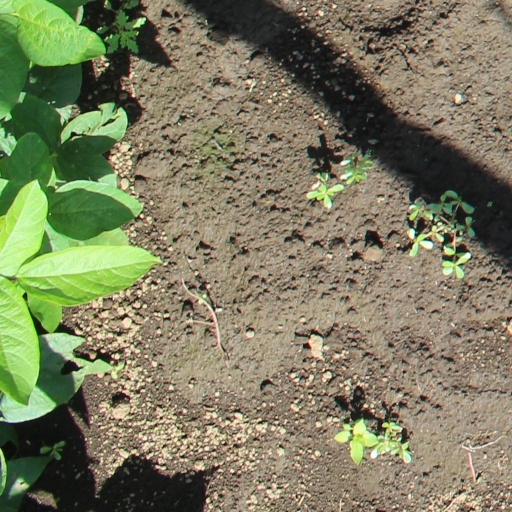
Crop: soybean